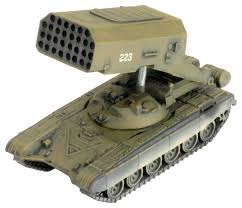
Label: Self Propelled Artillery